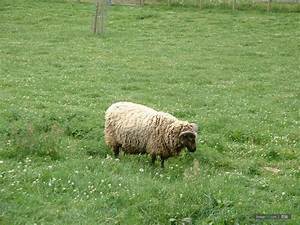
Label: pecora